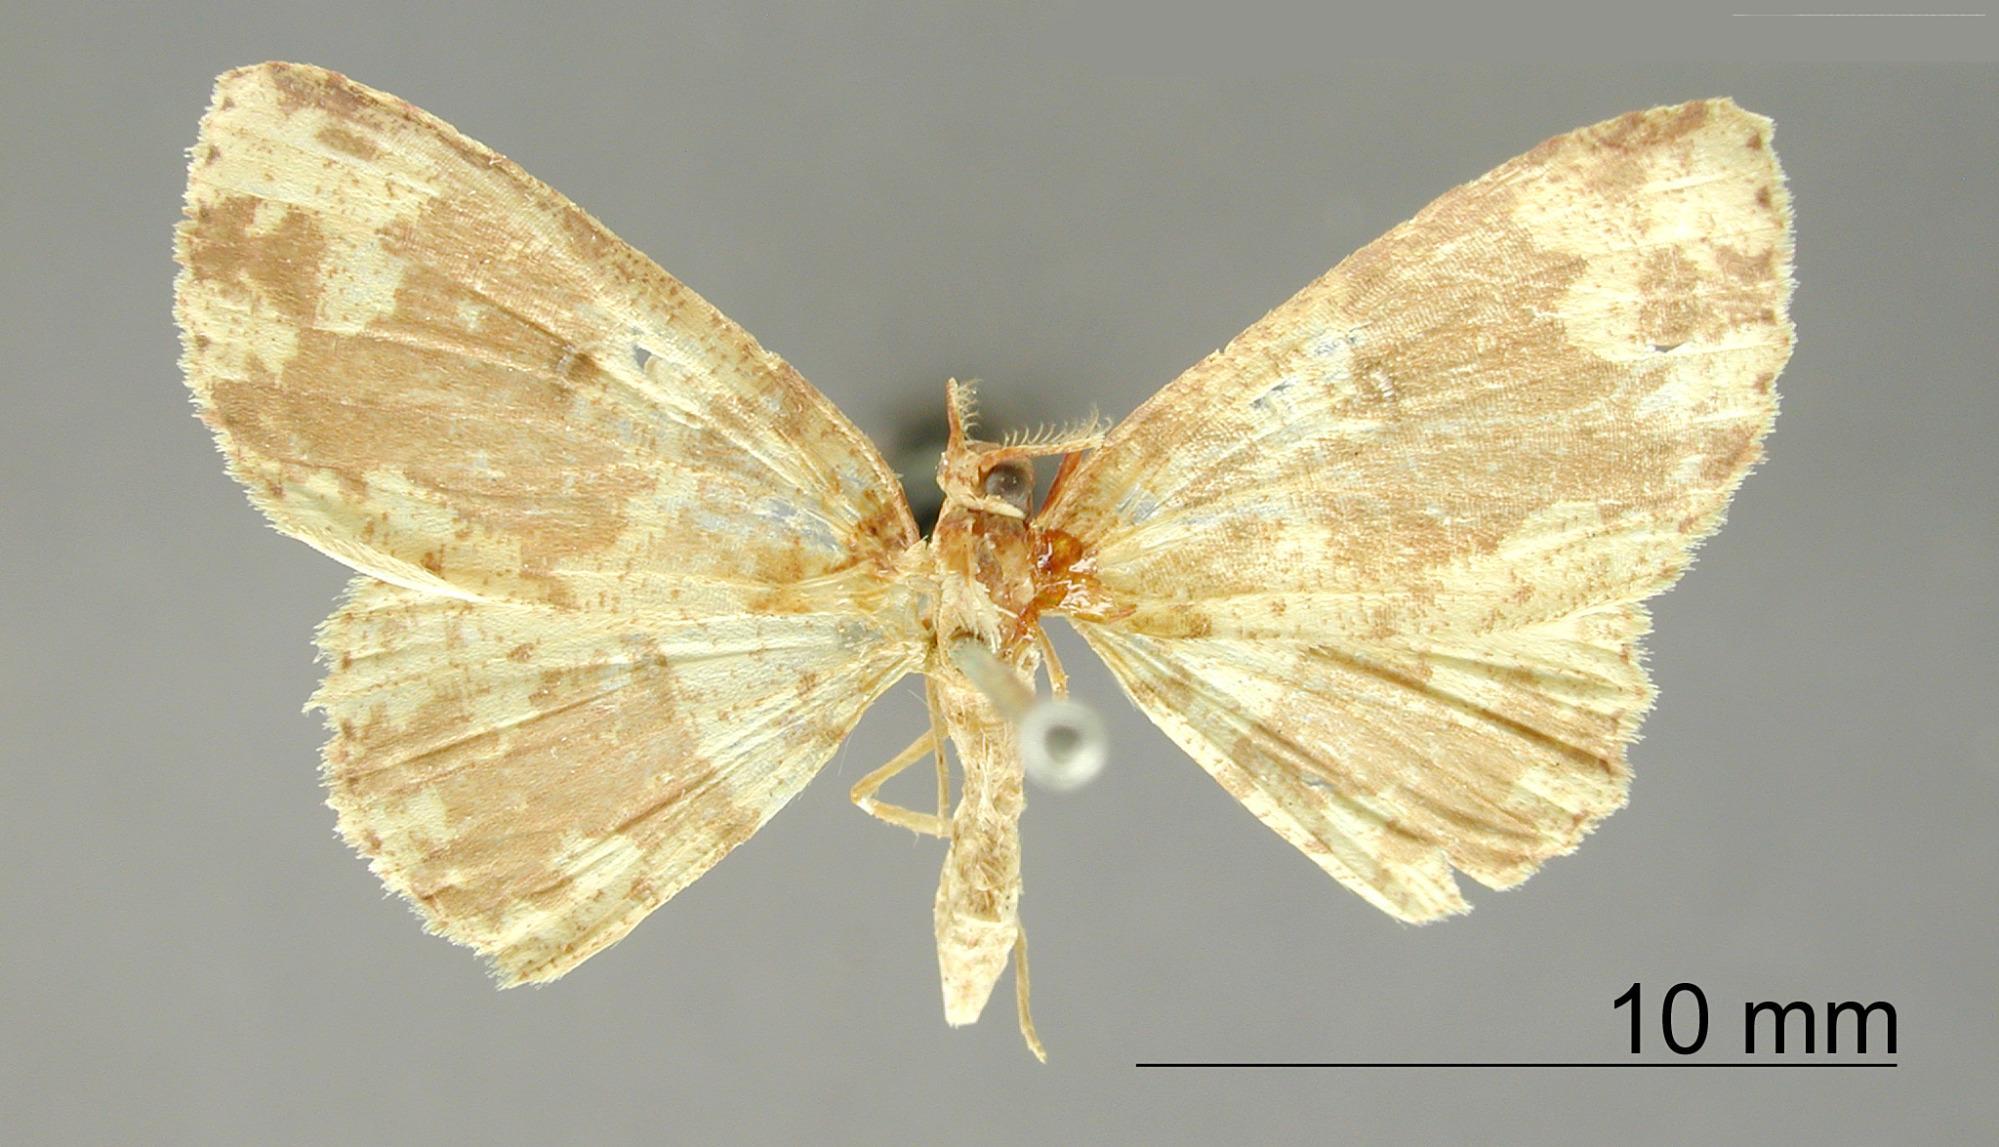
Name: Anisodes inquinata
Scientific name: Anisodes inquinata Dognin, 1906
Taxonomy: Animalia, Arthropoda, Insecta, Lepidoptera, Geometridae, Sterrhinae
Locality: St. Laurent, Maroni, St. Laurant du Maroni, French Guiana